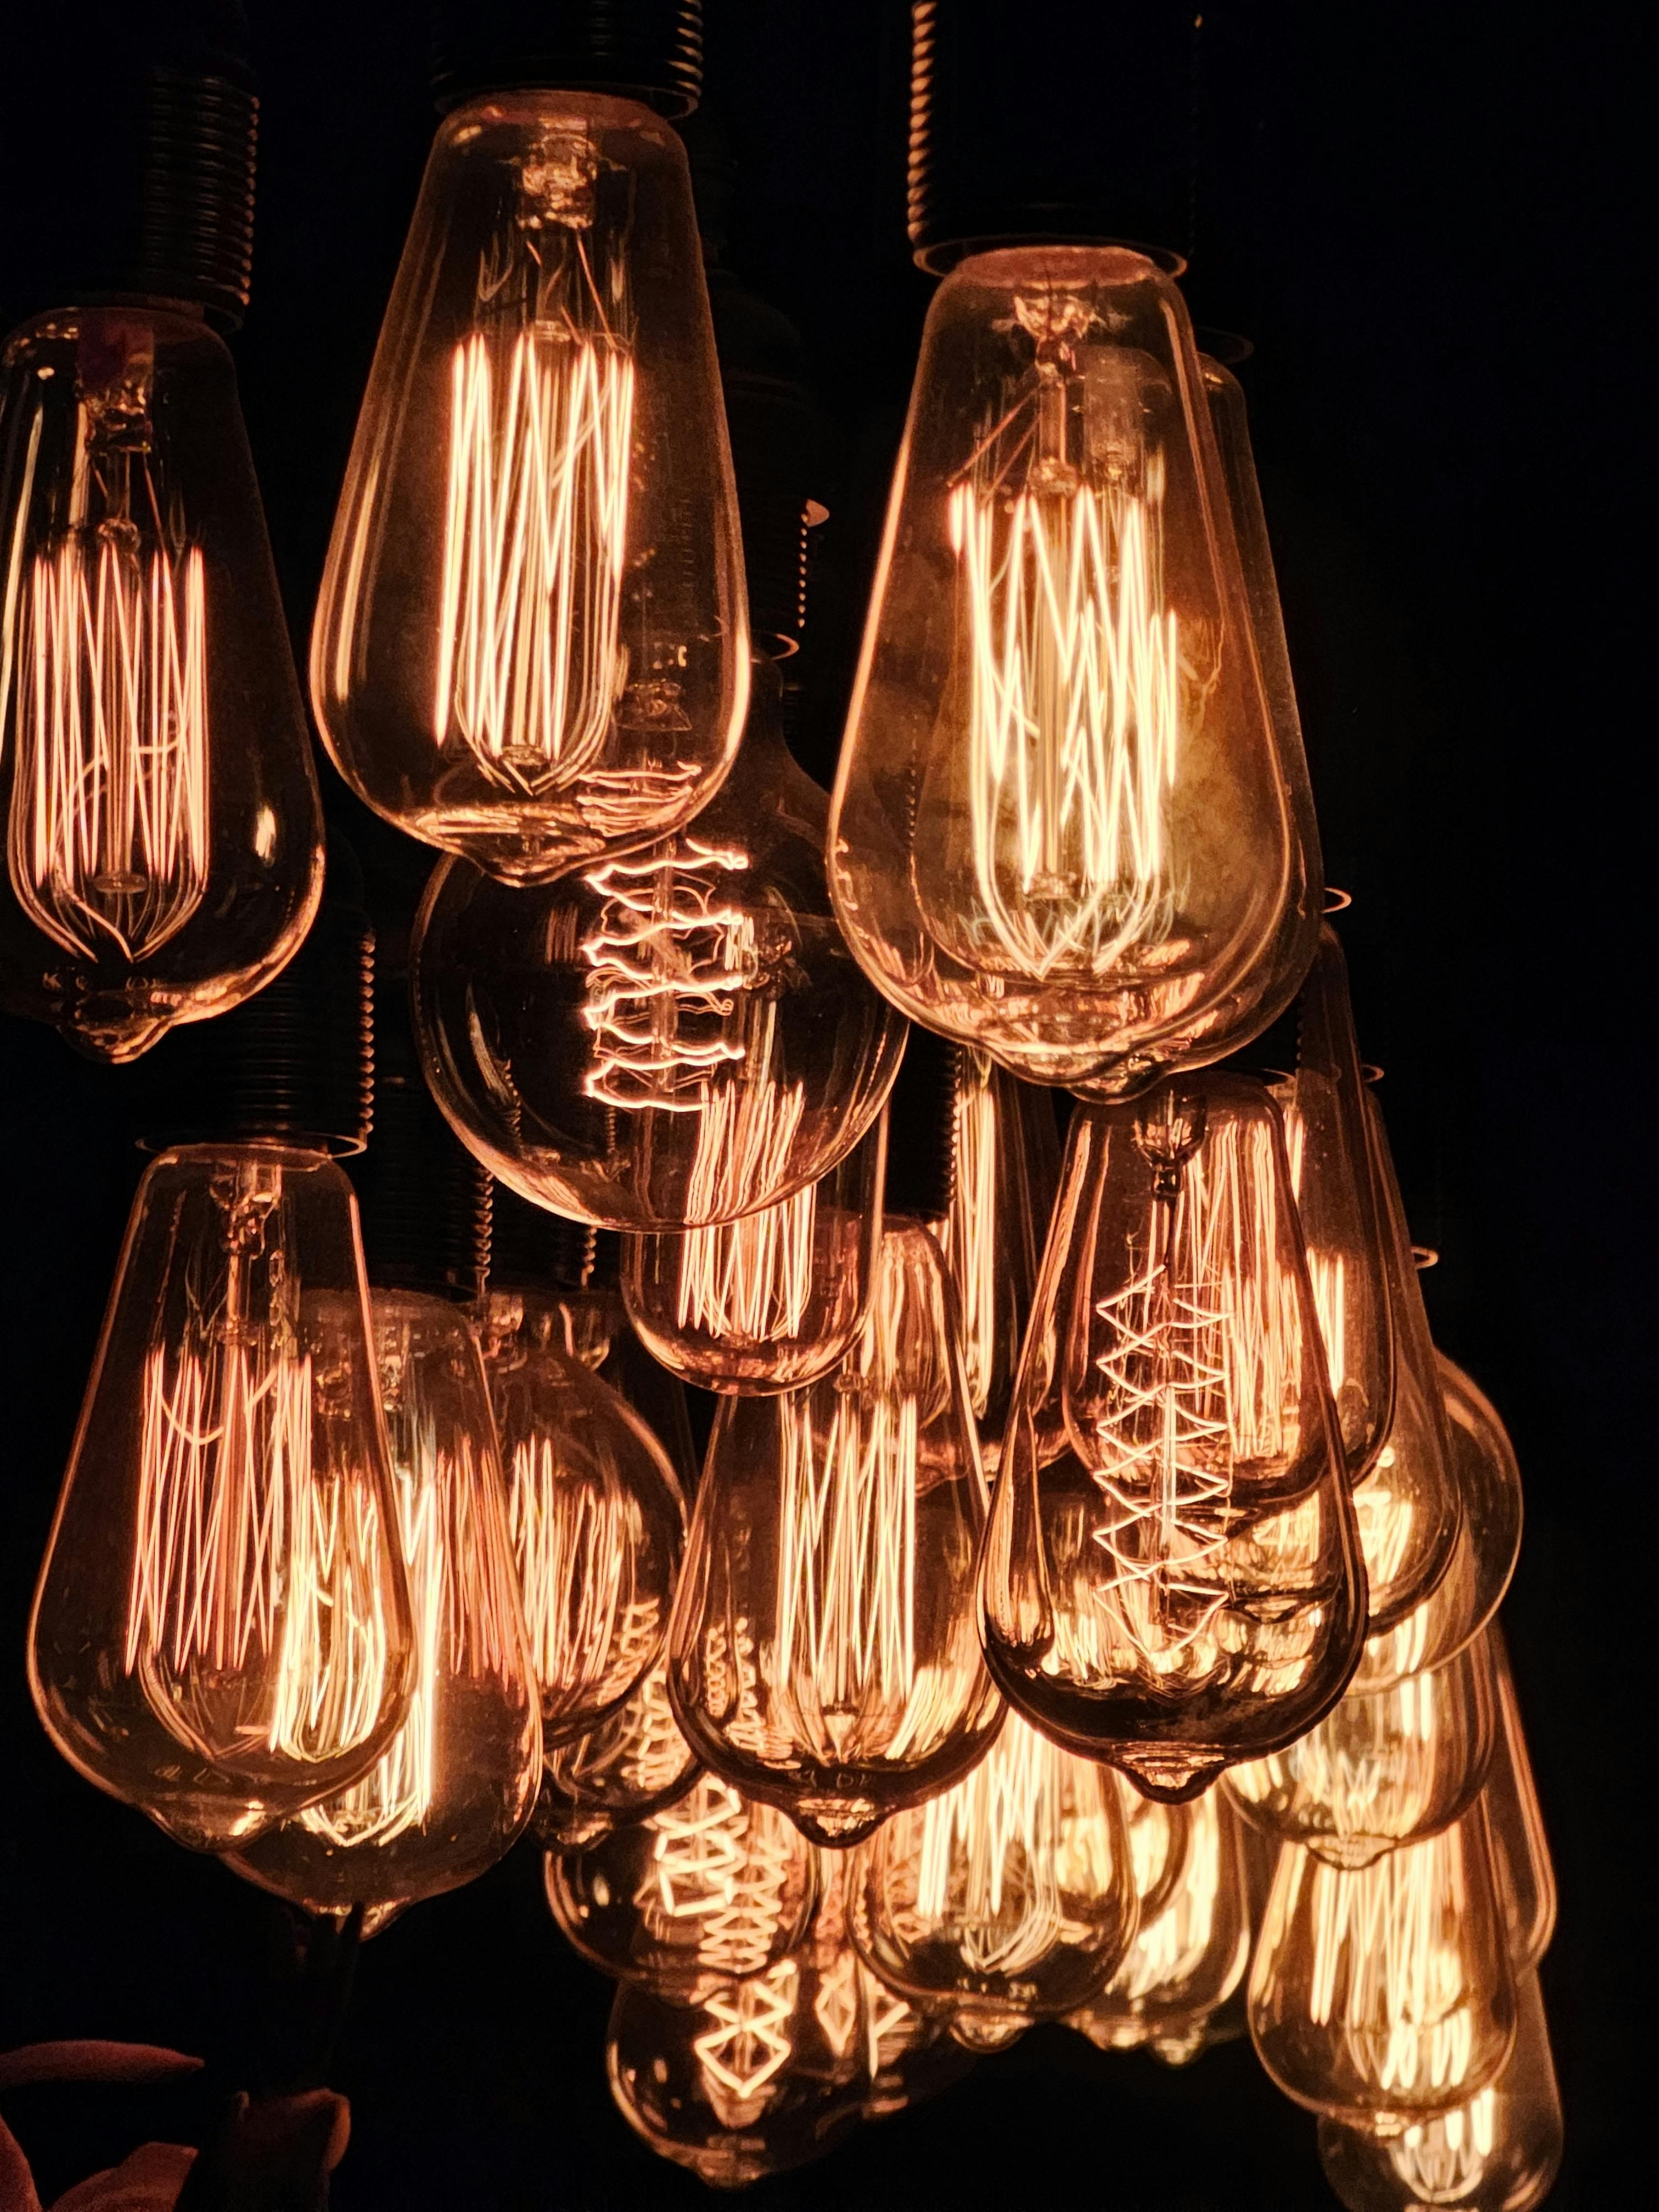
light, drinkware, lighting, tableware, stemware, barware, art, glass, Tints and shades, kitchen utensil, ceiling fixture, metal, glass bottle, cutlery, lamp, wood, Transparent material, lampshade, light fixture, still life photography, lighting accessory, chandelier, event, interior design, champagne stemware, circle, light bulb, darkness, serveware, Snifter, flask, still life, home accessories, fashion accessory, Household silver, fork